Xerox

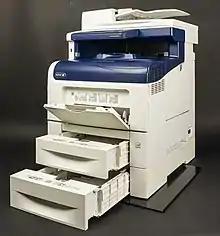
Xerox WorkCentre 6605

The first commercial non-impact printer was the Xerox 1200, introduced in 1973, based on the 3600 copier. It had an optical character generator designed by optical engineer Phil Chen. It was used in mainframe computer environments for large-volume printing for business applications.